Don Henley

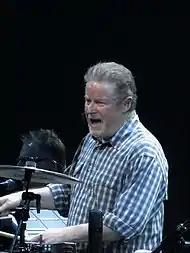
Henley performing with Eagles in 2010

Eagles were formed in 1971, and signed to David Geffen's label Asylum Records. They released their first studio album in 1972, which contained the hit song "Take It Easy", co-written by Jackson Browne. During the band's run, Henley co-wrote (usually with Frey) most of the band's best-known songs. "Witchy Woman", which was co-written with Leadon, was his first commercially successful song, while "Desperado" marks the beginning of his songwriting partnership with Frey.